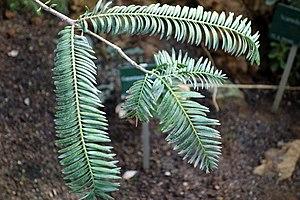
Bois bouchon (Conifère)
Retrophyllum minor appelé "Bois-bouchon" est un conifère du genre Retrophyllum endémique de Nouvelle-Calédonie.